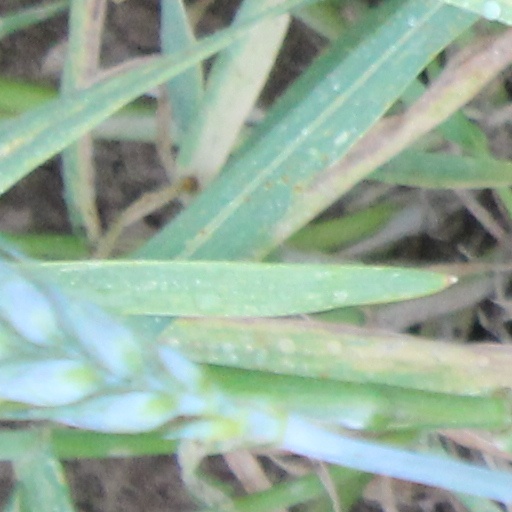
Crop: wheat